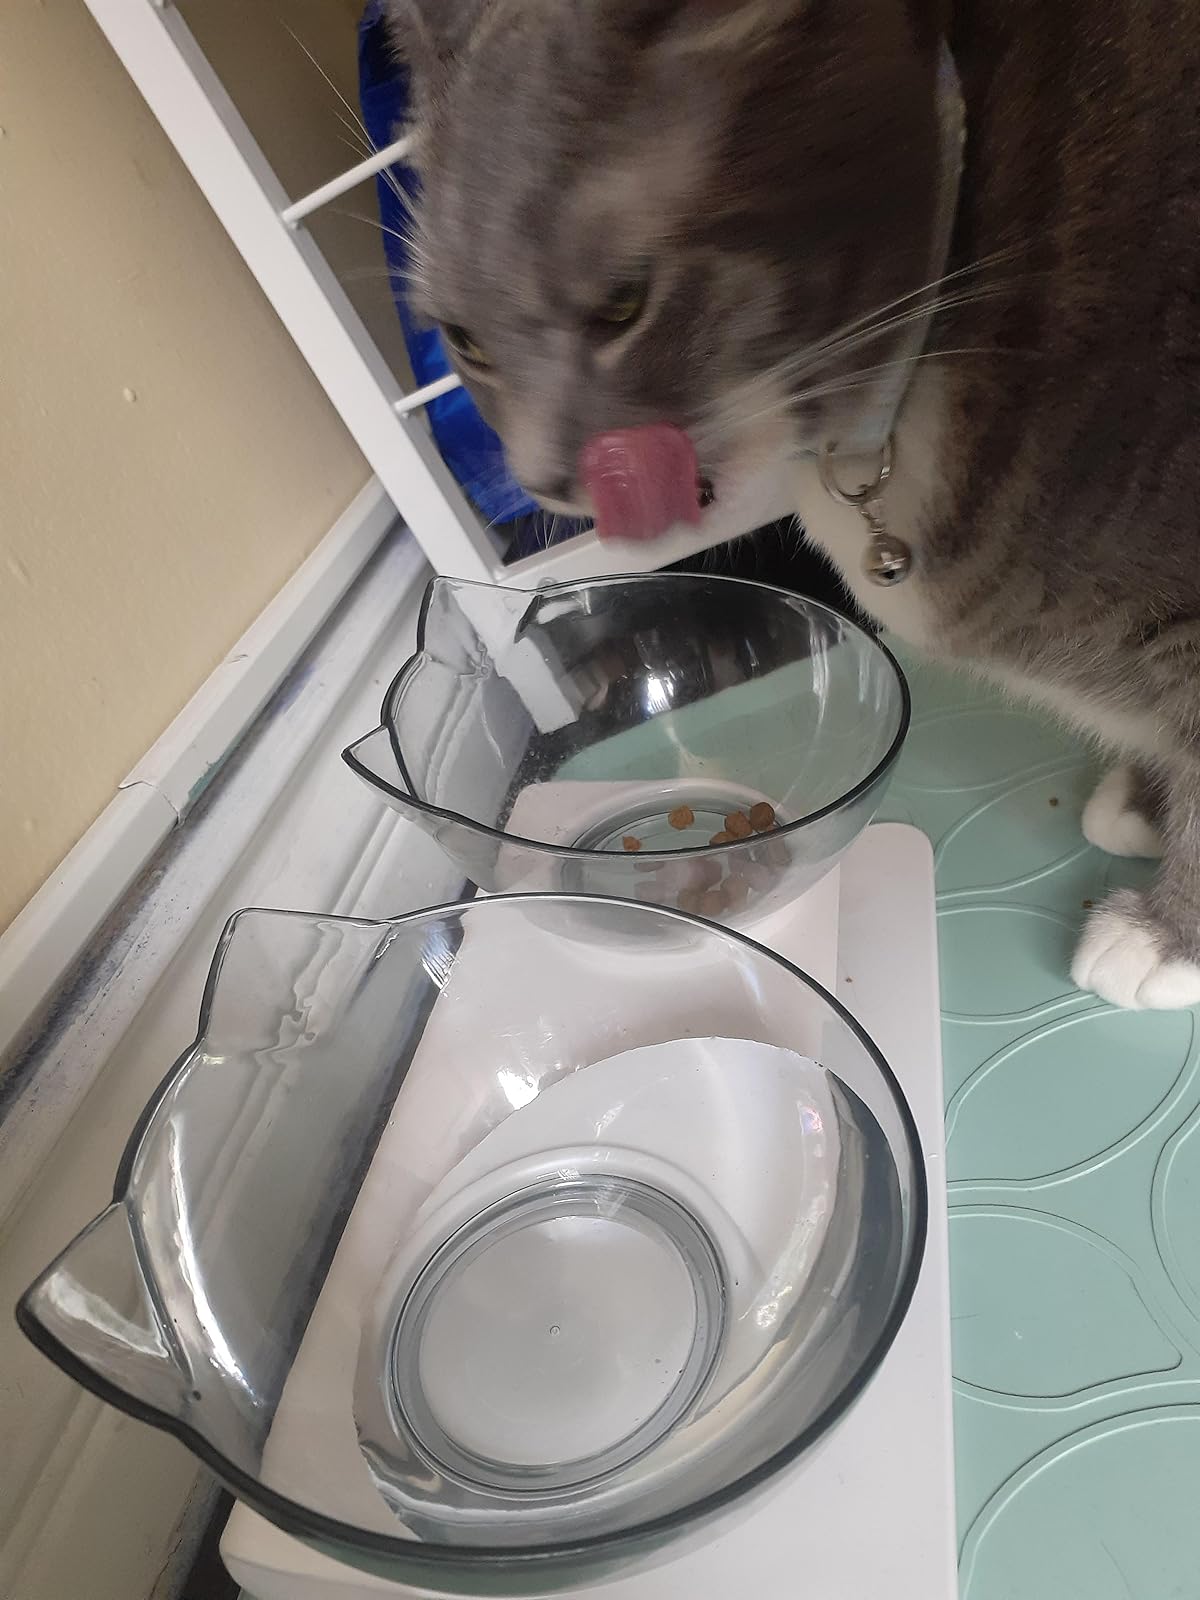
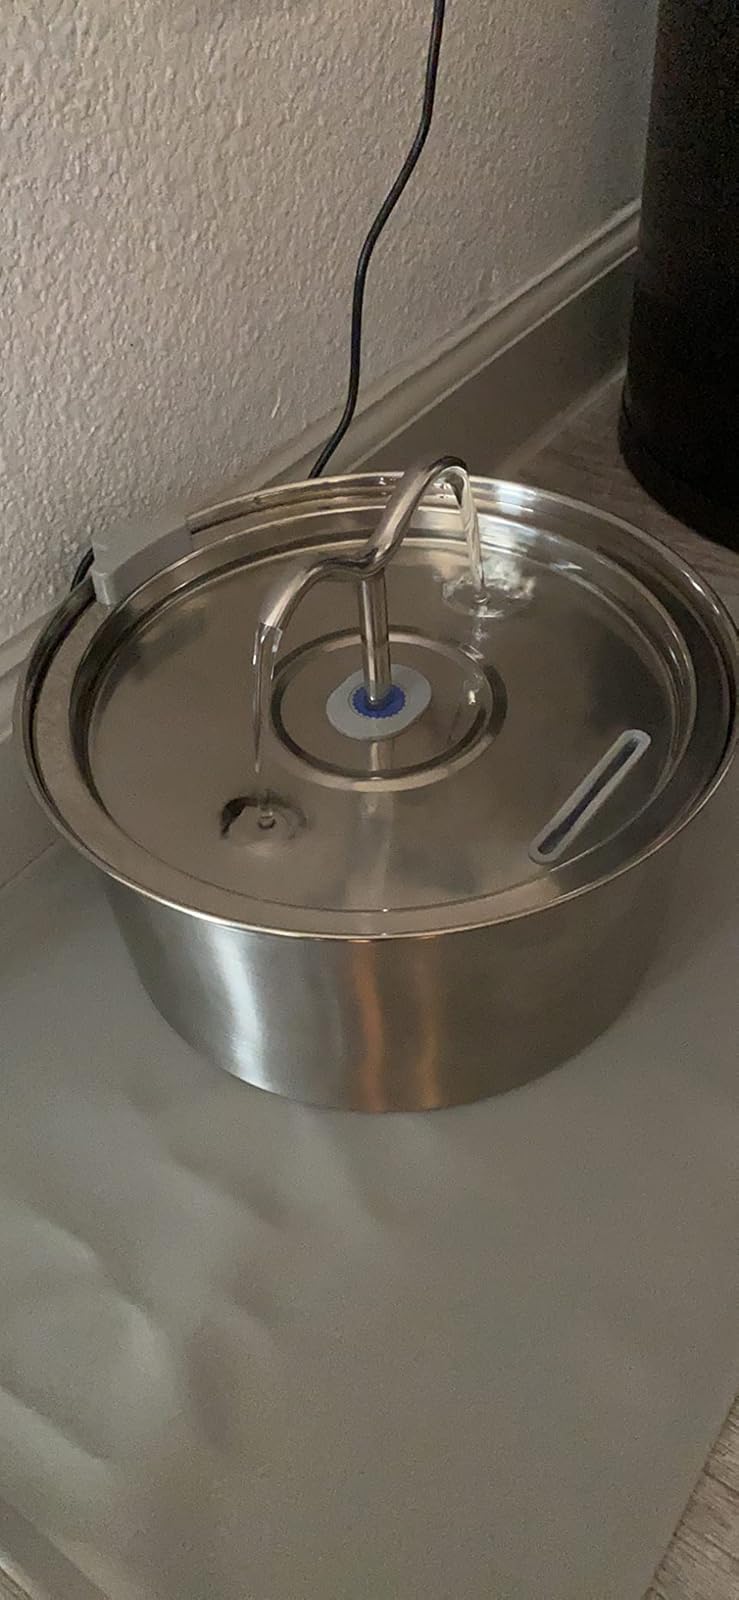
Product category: items_bowl
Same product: no